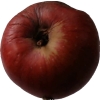
Label: Apple 17